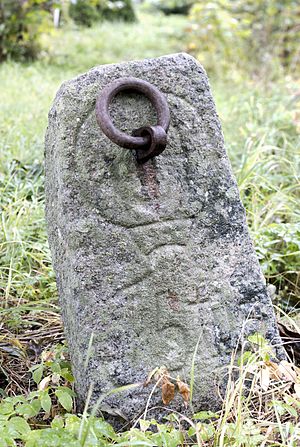
Vildtbane
Vildtbanesten ved Labing Vandmølle.
Vildtbanesten ved Labing Vandmølle
En vildtbane er et stort samlet jagtdistrikt. De mest kendte var forbeholdt kongen. Han afholdt jagter med hovbønderne som klappere. Bønderne måtte også finde sig i, at vildtet græssede på markerne.